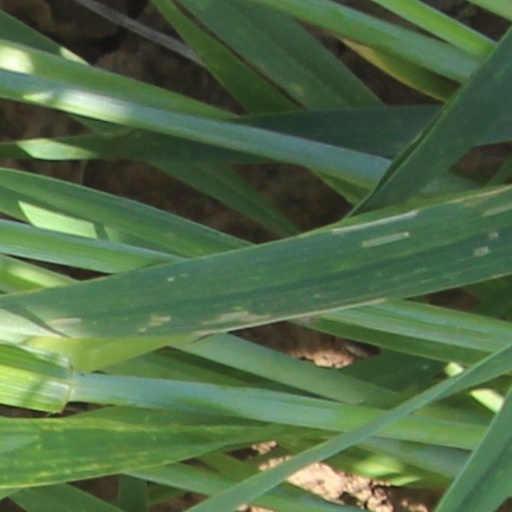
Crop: wheat